Subramaniapuram

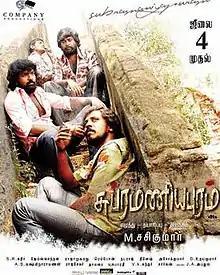
Theatrical release poster

Subramaniapuram is a 2008 Indian Tamil-language action film written, produced, and directed by Sasikumar. Sasikumar cast then relatively new actors Jai, Swathi, Samuthirakani, Ganja Karuppu, and himself in pivotal roles. The film also marked Swathi's Tamil film debut. The music was composed by James Vasanthan with cinematography by S. R. Kathir and editing by Raja Mohammad.